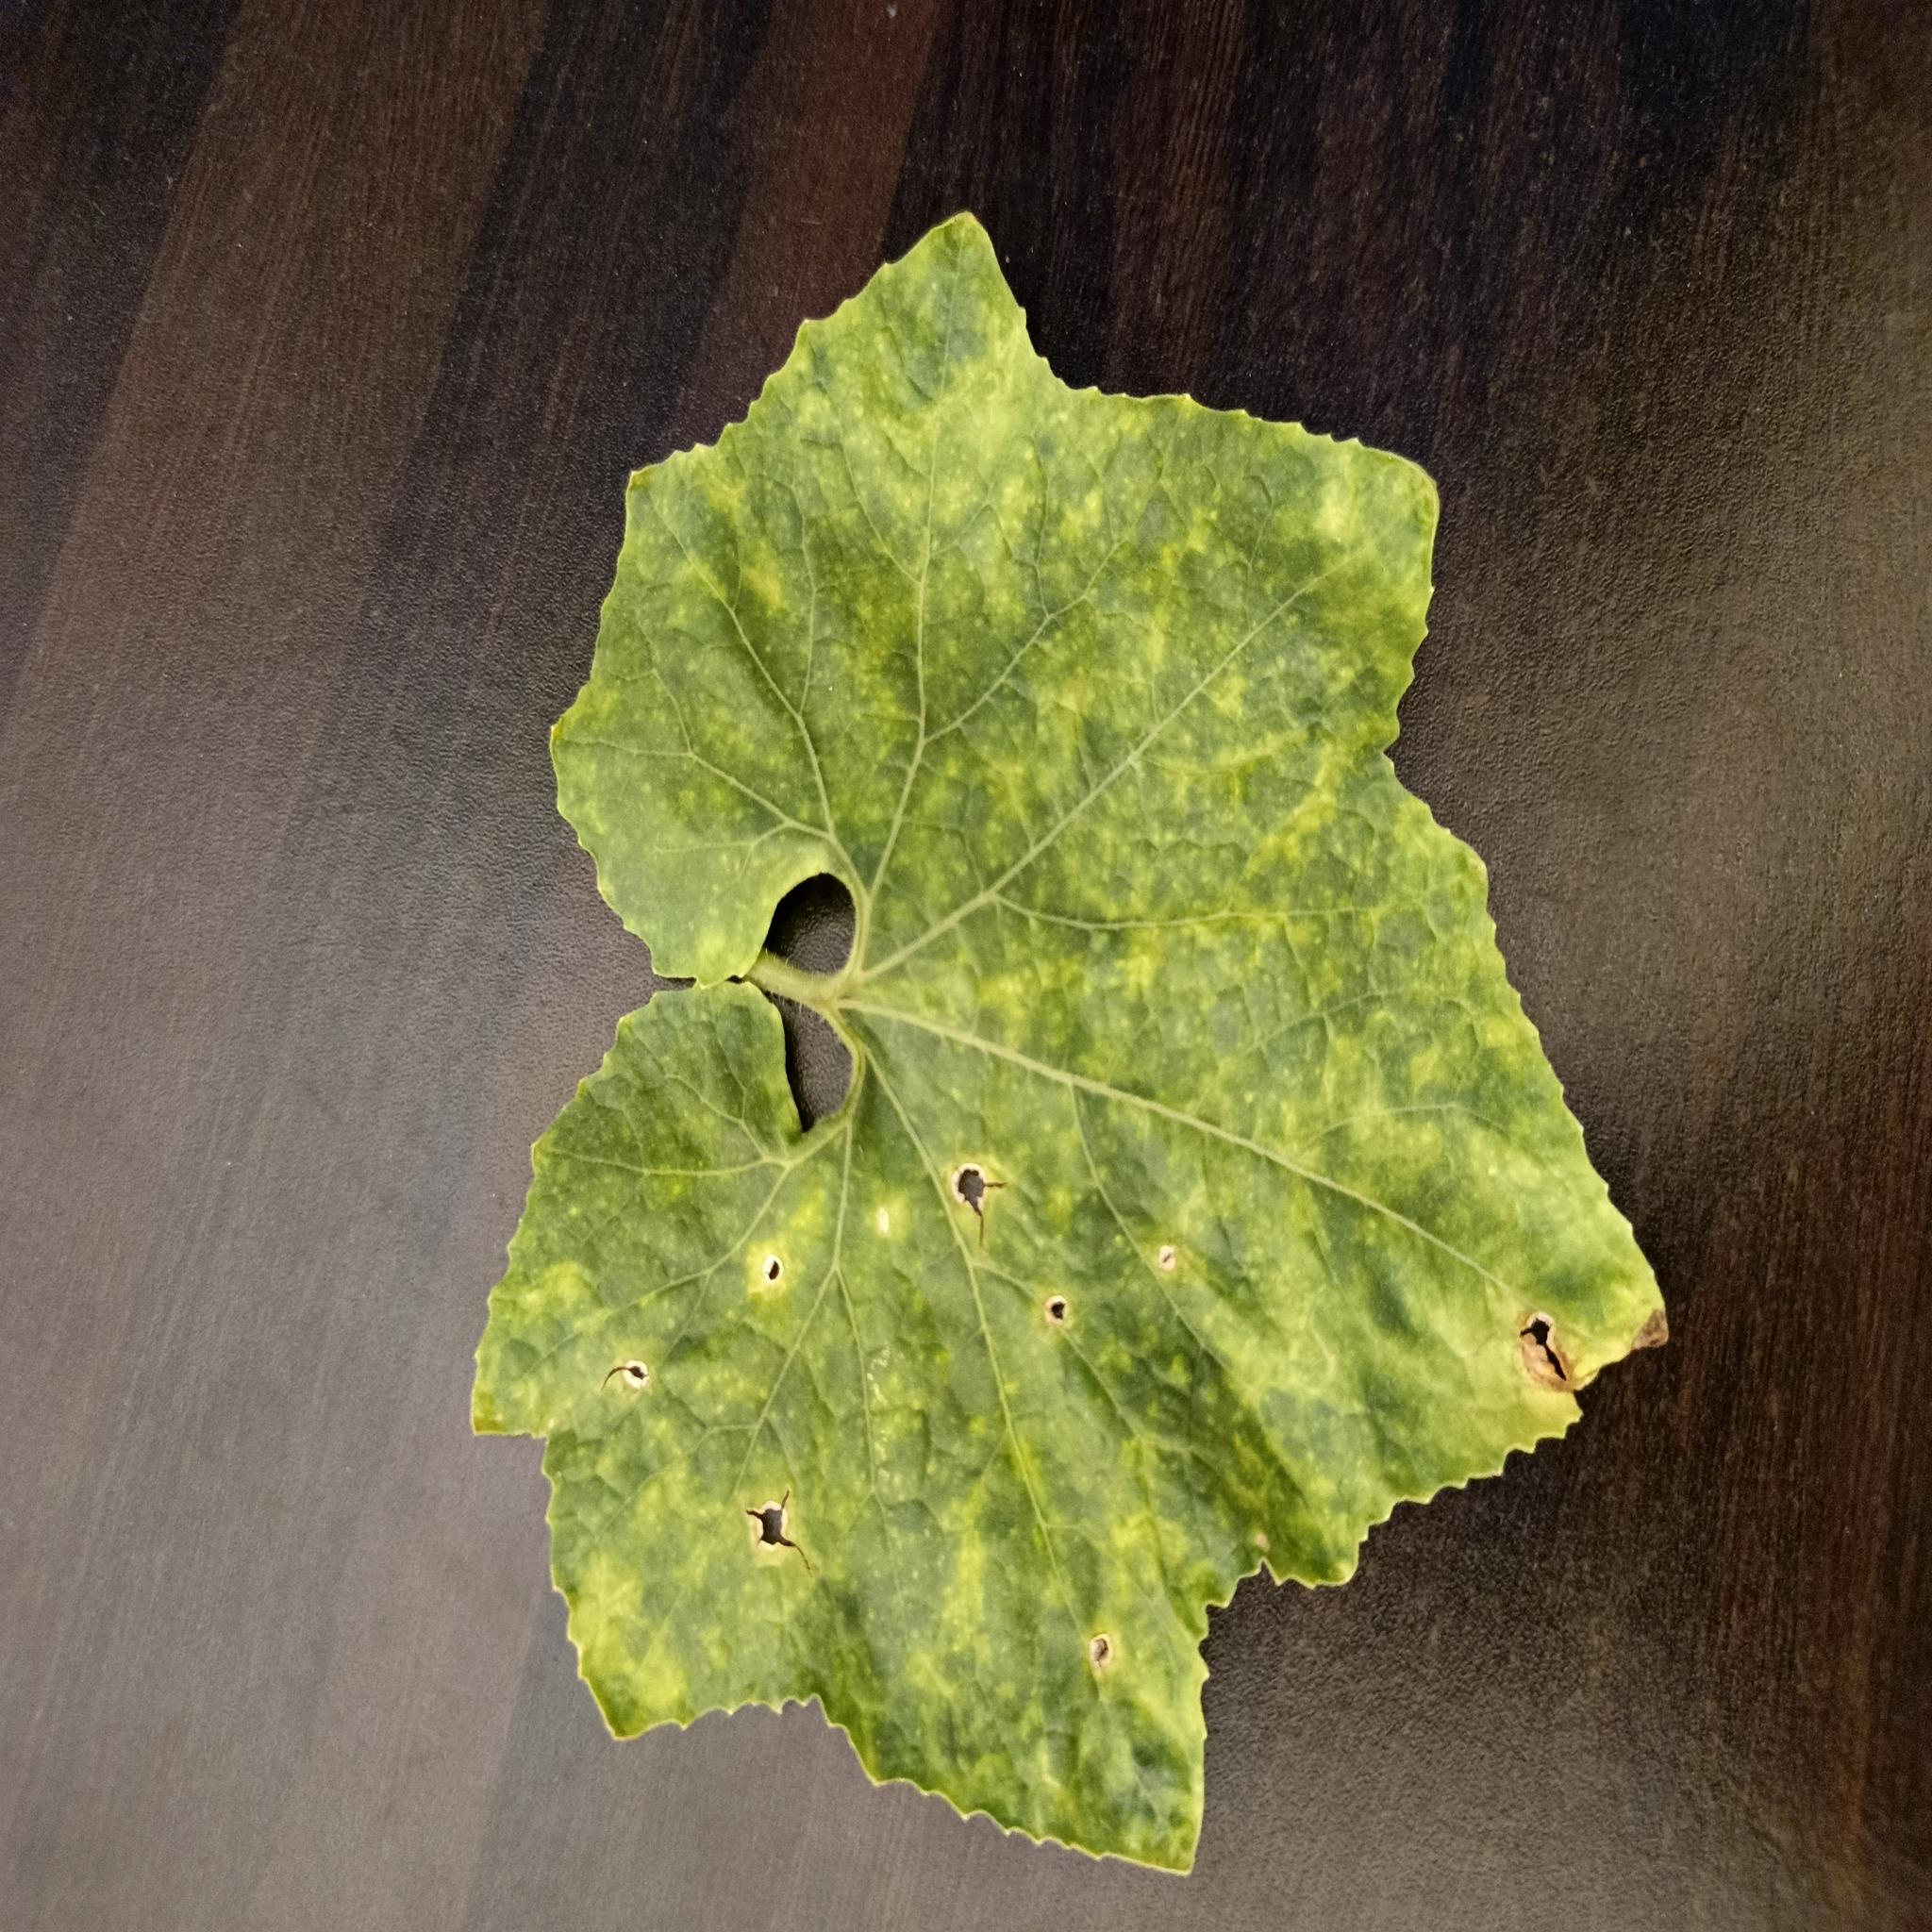
Label: Downy mildew